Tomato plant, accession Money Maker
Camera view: vertical (180 deg); turntable rotation: 90 degrees
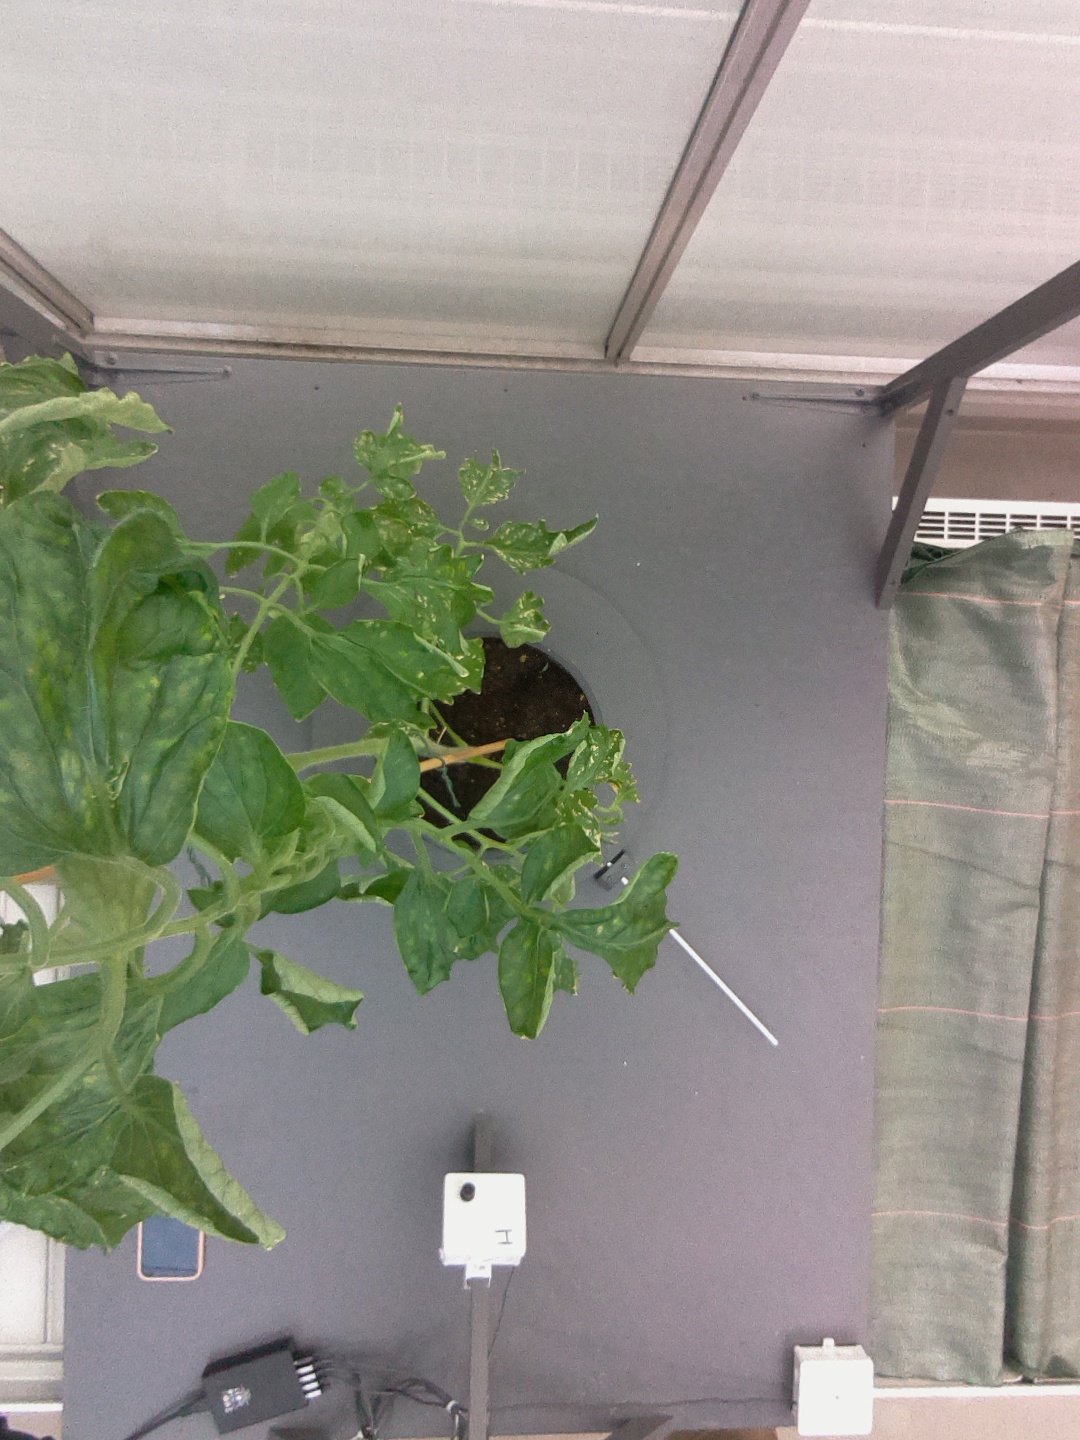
BBCH growth stage 52: 2 inflorescences visible